Griqualand West Annexation Act

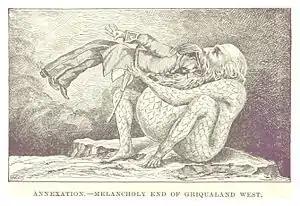
Caricature from ""Incwadi Yami"", showing Major William Owen Lanyon, the British imperial administrator of Griqualand West, being eaten by the Cape Colony.

In the colonial history of South Africa, the Griqualand West Annexation Act (Act 39 of 1877), was the act, passed in the Cape Colony Parliament on 27 July 1877, authorising the union of the Cape Colony with Griqualand West.